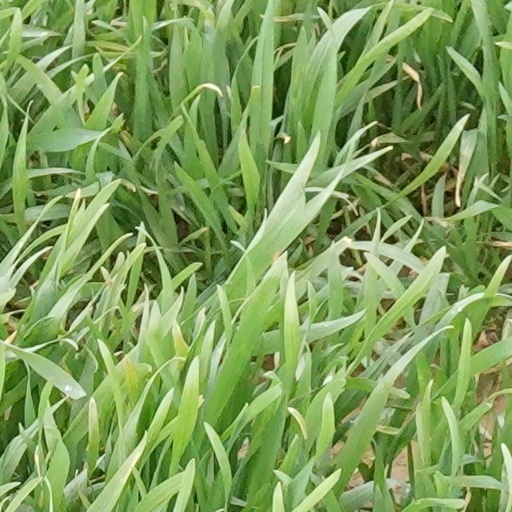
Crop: wheat